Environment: real
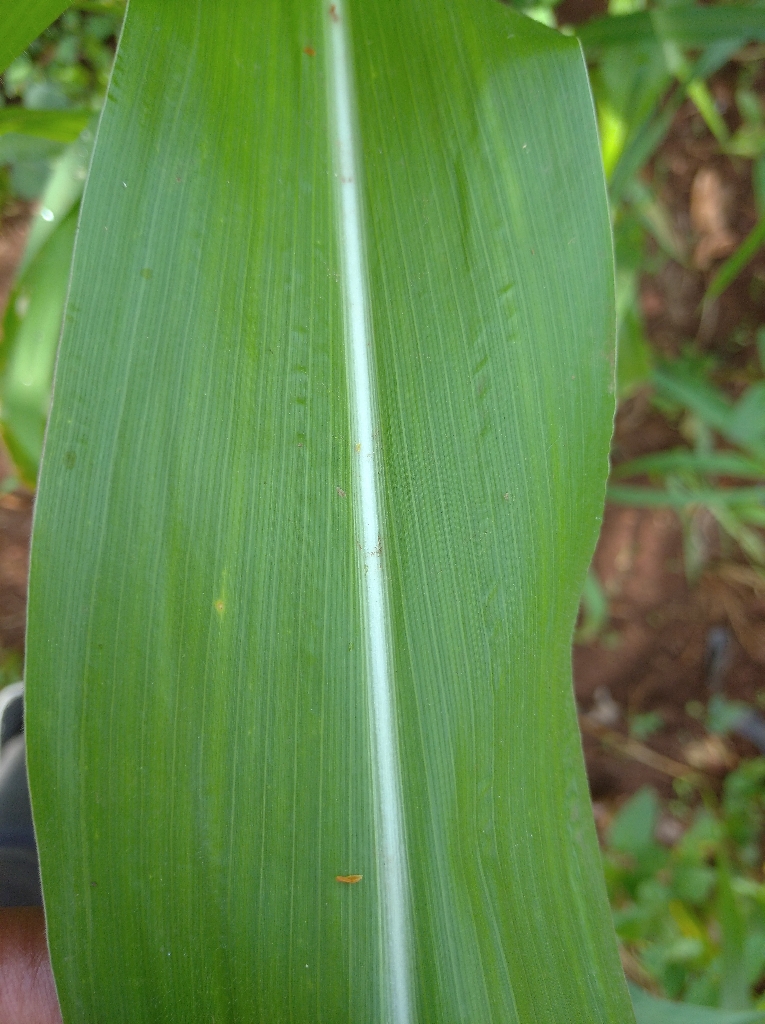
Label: healthy